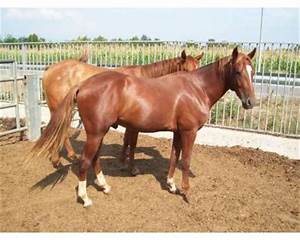
Label: horse